Bolinas Lagoon

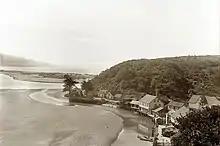
Homes by the lagoon, 1904

Duxbury Reef State Marine Conservation Area lies offshore from Bolinas. Like an underwater park, this protected marine area helps conserve ocean wildlife and marine ecosystems.